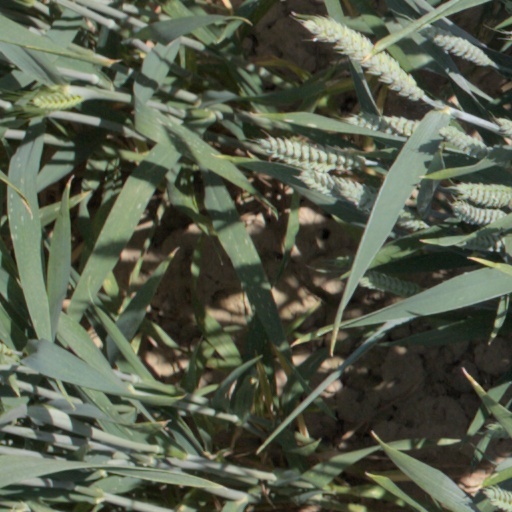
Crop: wheat